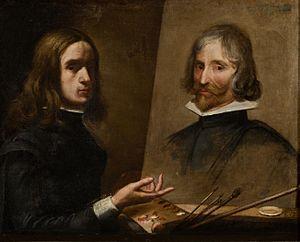
Le musée de Saragosse, également appelé museo provincial de Zaragoza ou museo de bellas artes de Zaragoza a été inauguré en 1911 au nᵒ 6 de la plaza de los Sitios de la ville de Saragosse et héberge des œuvres d'archéologie, des beaux-arts, d'ethnologie et de céramique.